Plestiodon latiscutatus

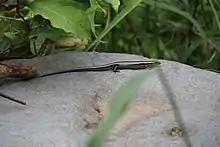
Younger "P. latiscutatus" in northern Izu Peninsula with still bluish tail and striped pattern

The total length is between 15 and 24 cm and the snout-vent length 60 to 96 mm. Similar species are "P. japonicus" and "P. finitimus". The color of "P. latiscutatus" is more greenish than for "P. japonicus". Juveniles have a blue tail which is also more greenish than for "P. japonicus" and the striped pattern of "P. latiscutatus" disappears sooner. On the outer Izu islands the skinks usually have more rows of body scales than "P. japonicus". Overall the species are best distinguished by their geographic range.